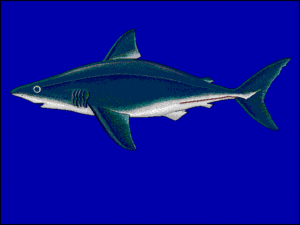
Hajer / Hajer i Danmark
Sildehaj
Hajer er en orden af tværmunde. De er bruskfisk med en langstrakt krop og adskiller sig fra benfisk ved udelukkende at have skelet af brusk i stedet for ben, huden er dækket af hudtænder i stedet for skæl og i stedet for en enkelt gælleåbning på hver side af hovedet har hajerne 5-7 gælleåbninger. Den tunge strømlinede krop, de skarpe tænder og den fantastiske lugtesans gør hajen til en dygtig jæger!